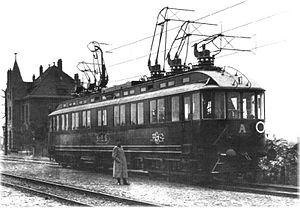
Un système d’électrification ferroviaire est l’ensemble des moyens mis en œuvre pour alimenter en énergie électrique les trains. Les trains sont alimentés en courant alternatif haute tension ou en courant continu. L’alimentation passe par un troisième rail ou une caténaire et le retour de courant se fait par les rails de la voie ou un quatrième rail dédié.